Women's Candidates Tournament 2019

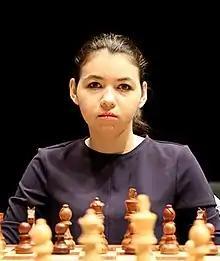
Aleksandra Goryachkina, the winner of the tournament, advanced to the Women's World Chess Championship 2020 match.

The Women's Candidates Tournament 2019 was held from 29 May to 19 June 2019 in Kazan, Russia. The format was an eight-player double round-robin tournament. The winner took part in the Women's World Chess Championship 2020 match.